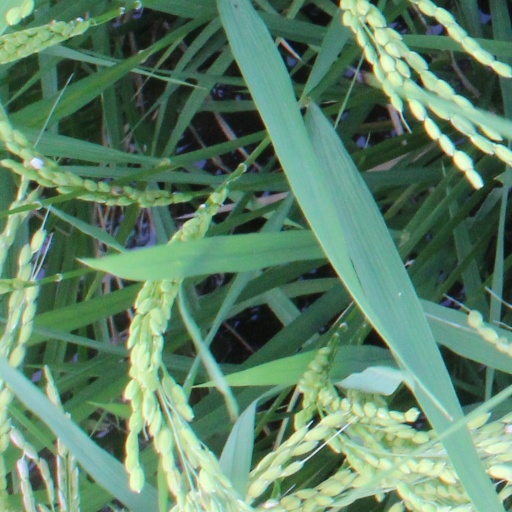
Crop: rice